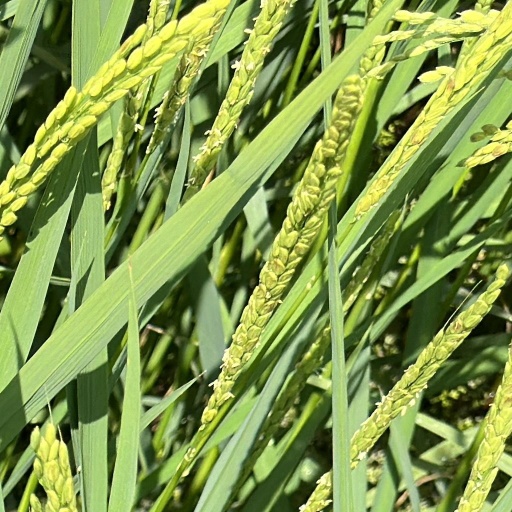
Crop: rice